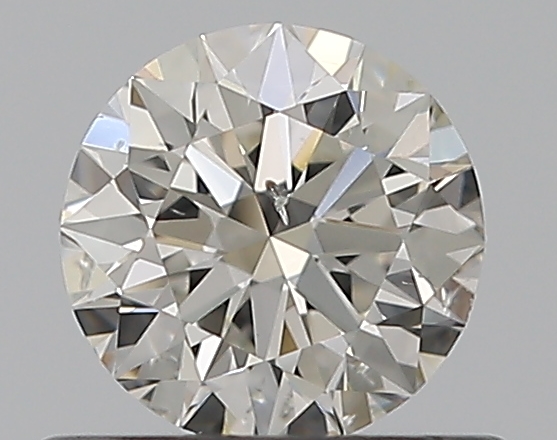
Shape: round
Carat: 0.5
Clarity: SI2
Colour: H
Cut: EX
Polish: EX
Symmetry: EX
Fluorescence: N
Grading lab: GIA
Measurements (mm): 5.06 x 5.1 x 3.16